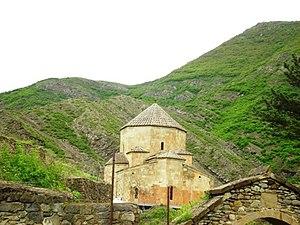
L’église Sioni d’Ateni ou Atenis Sioni est une église orthodoxe géorgienne du VIIᵉ siècle située à près de 10 kilomètres au sud de la ville de Gori. Elle se trouve dans la vallée du Tana, connue pour ses monuments historiques, ses paysages pittoresques et son vin régional. Le nom « Sioni » vient du mont Sion à Jérusalem.
Le tourisme est une composante importante de l'économie de la Géorgie : elle a apporté une contribution au produit intérieur brut du pays de 6,7% en 2015, de 7,1% en 2016, de 6,9% en 2017 et de 7,6% en 2018.